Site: brandenburg
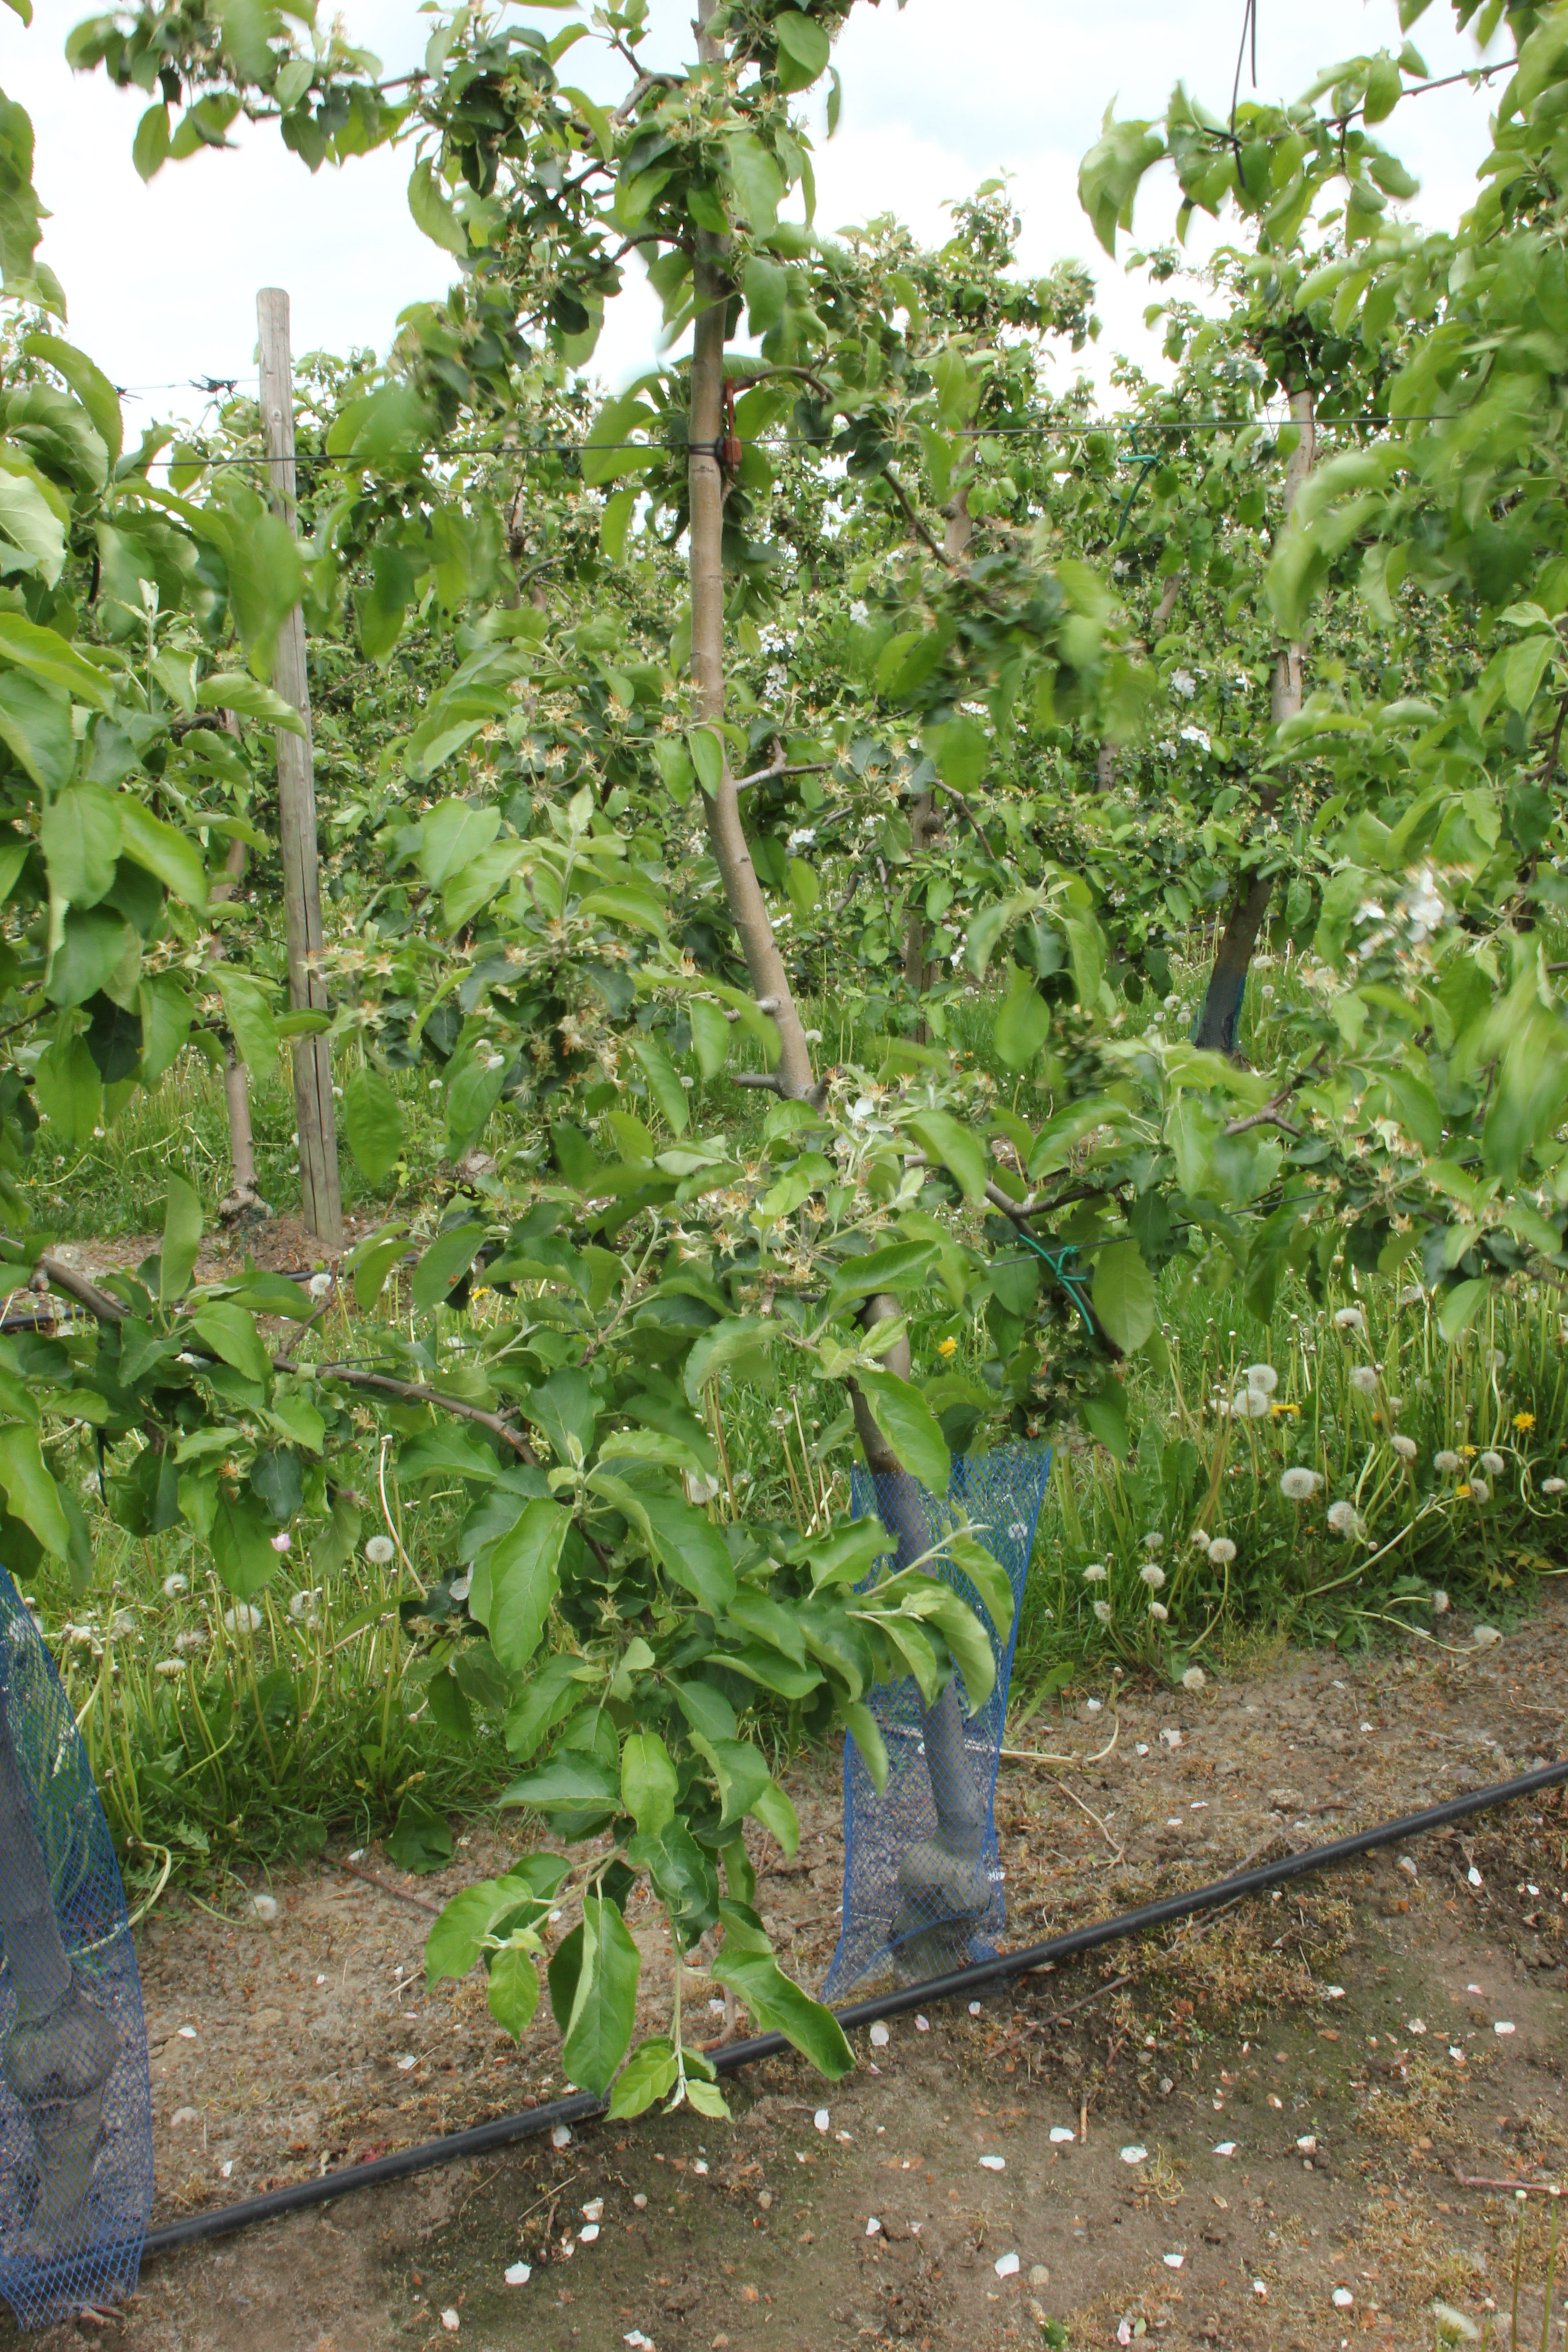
Growth stage (BBCH 67): Flowering